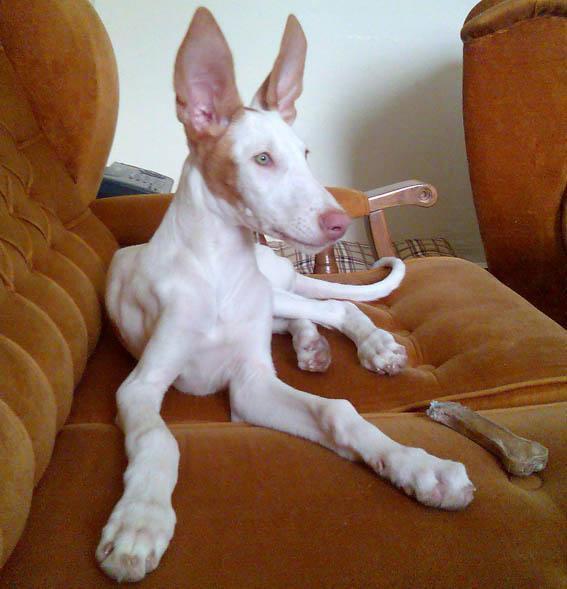
Ibizan_hound